Roll-out shelf

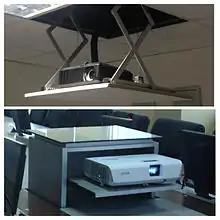
Top: A projector on a lift table so that it can be raised in and out of the ceiling. Bottom: A projector on a roll-out shelf beneath a table.

A roll-out shelf, also known as a glide-out shelf, pull-out shelf, sliding shelf, or slide-out shelf is a shelf that can be moved forward in order to more easily reach the contents stored in the back of a cupboard or cabinet without having to bend over. They may also save space, as they can be installed closer together than fixed shelves.